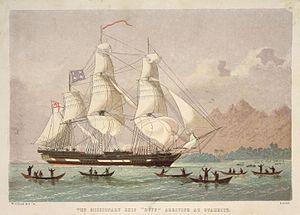
L’Arrivée de l’Évangile est une fête commémorant l’ancrage à Tahiti le 5 mars 1797 du navire des missionnaires chrétiens à l’origine des premières conversions autochtones au protestantisme. En Polynésie française, le 5 mars est une fête légale et un jour férié et chômé.